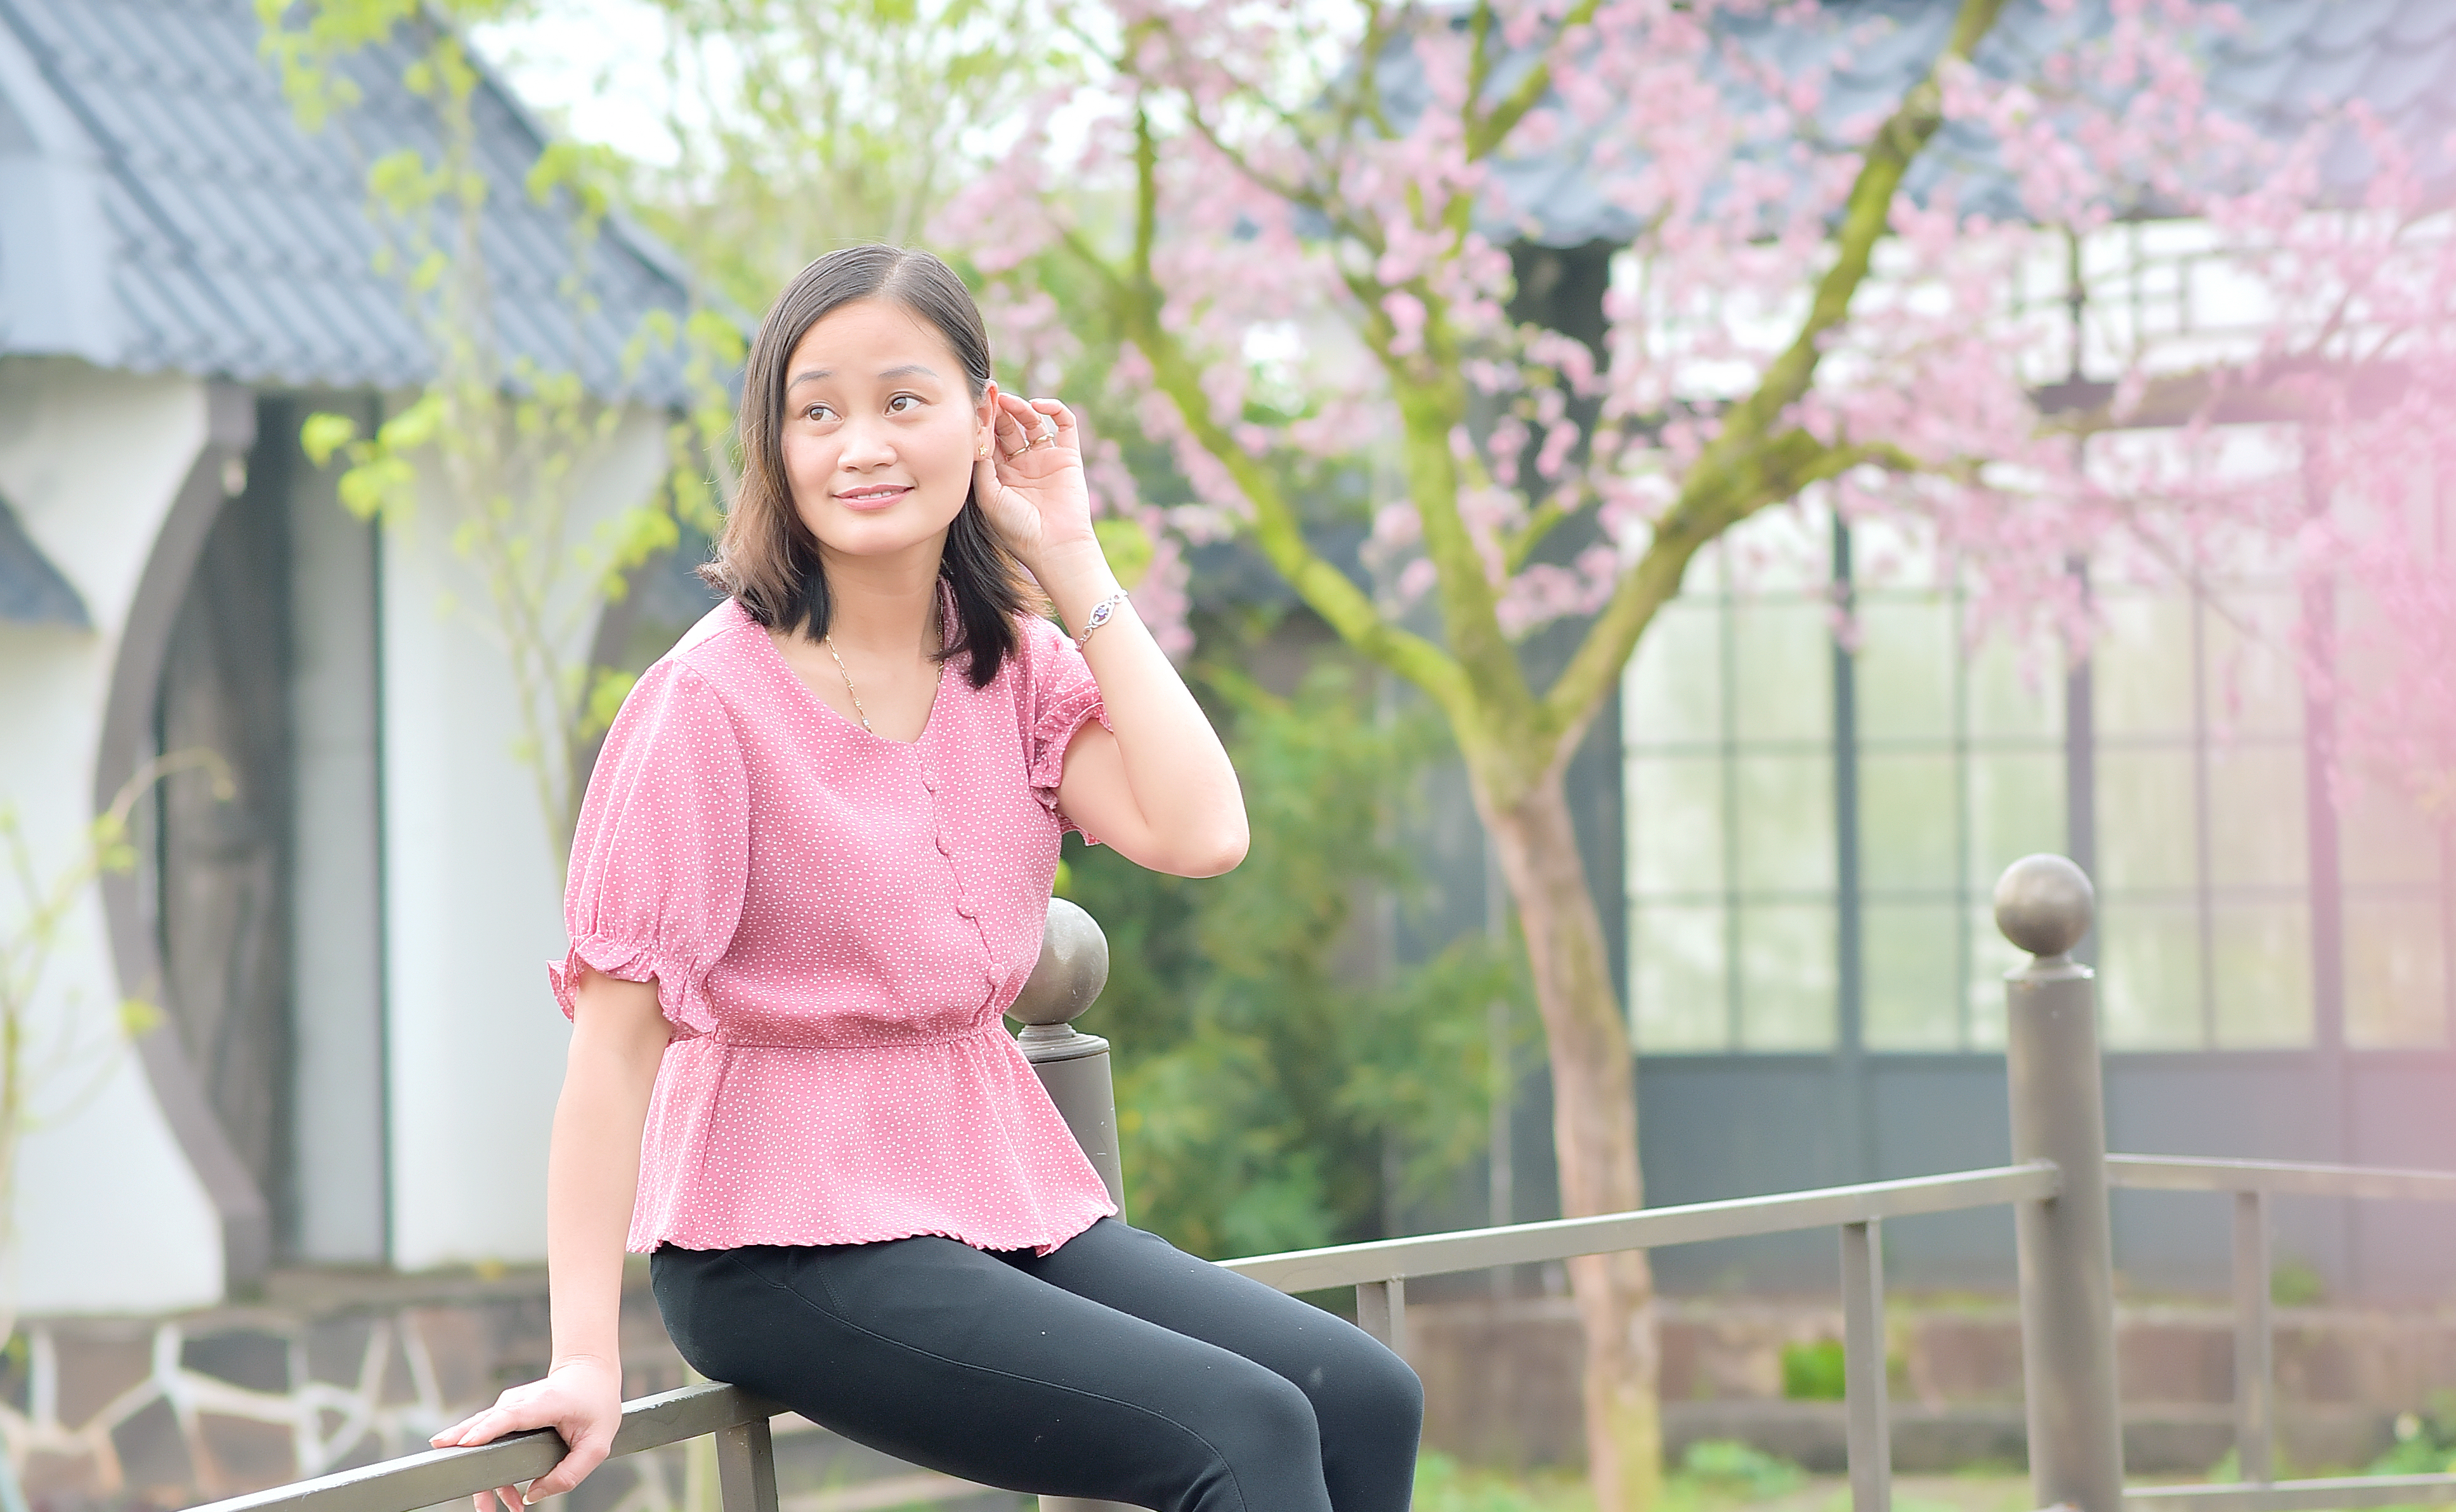
picture, lip, smile, sleeve, waist, knee, happy, flash photography, pink, thigh, leisure, sportswear, People in nature, beauty, grass, magenta, human leg, trunk, t shirt, denim, fun, brown hair, blossom, spring, recreation, sitting, leggings, abdomen, portrait photography, top, photo shoot